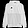
Label: Coat